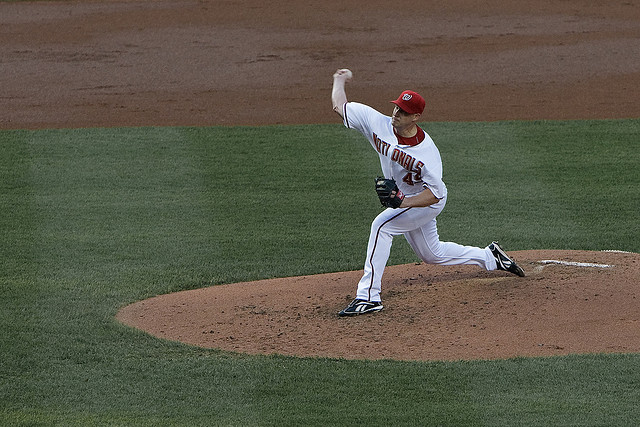
một người đàn ông đang trong tư thế ném bóng